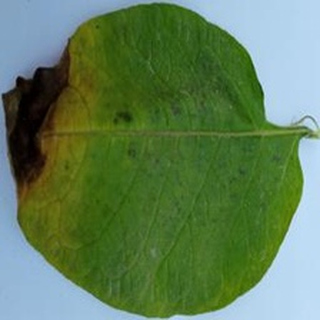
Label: potato_late_blight